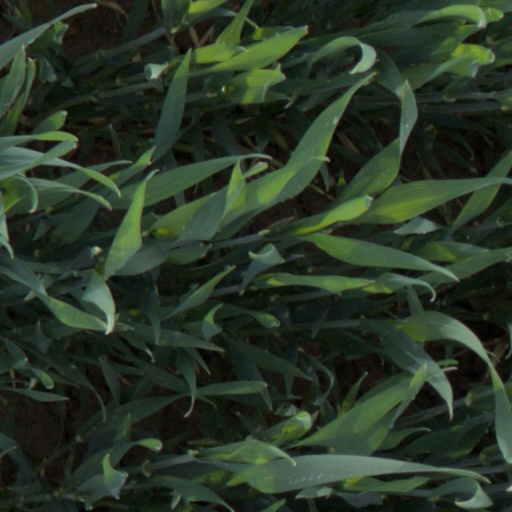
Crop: wheat